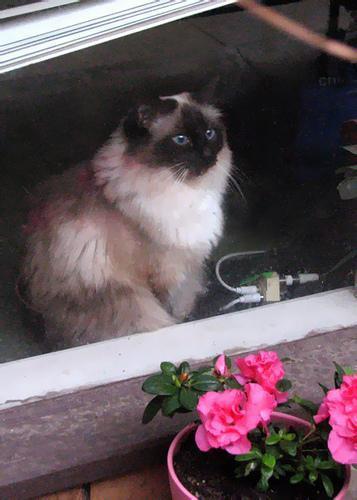
Birman